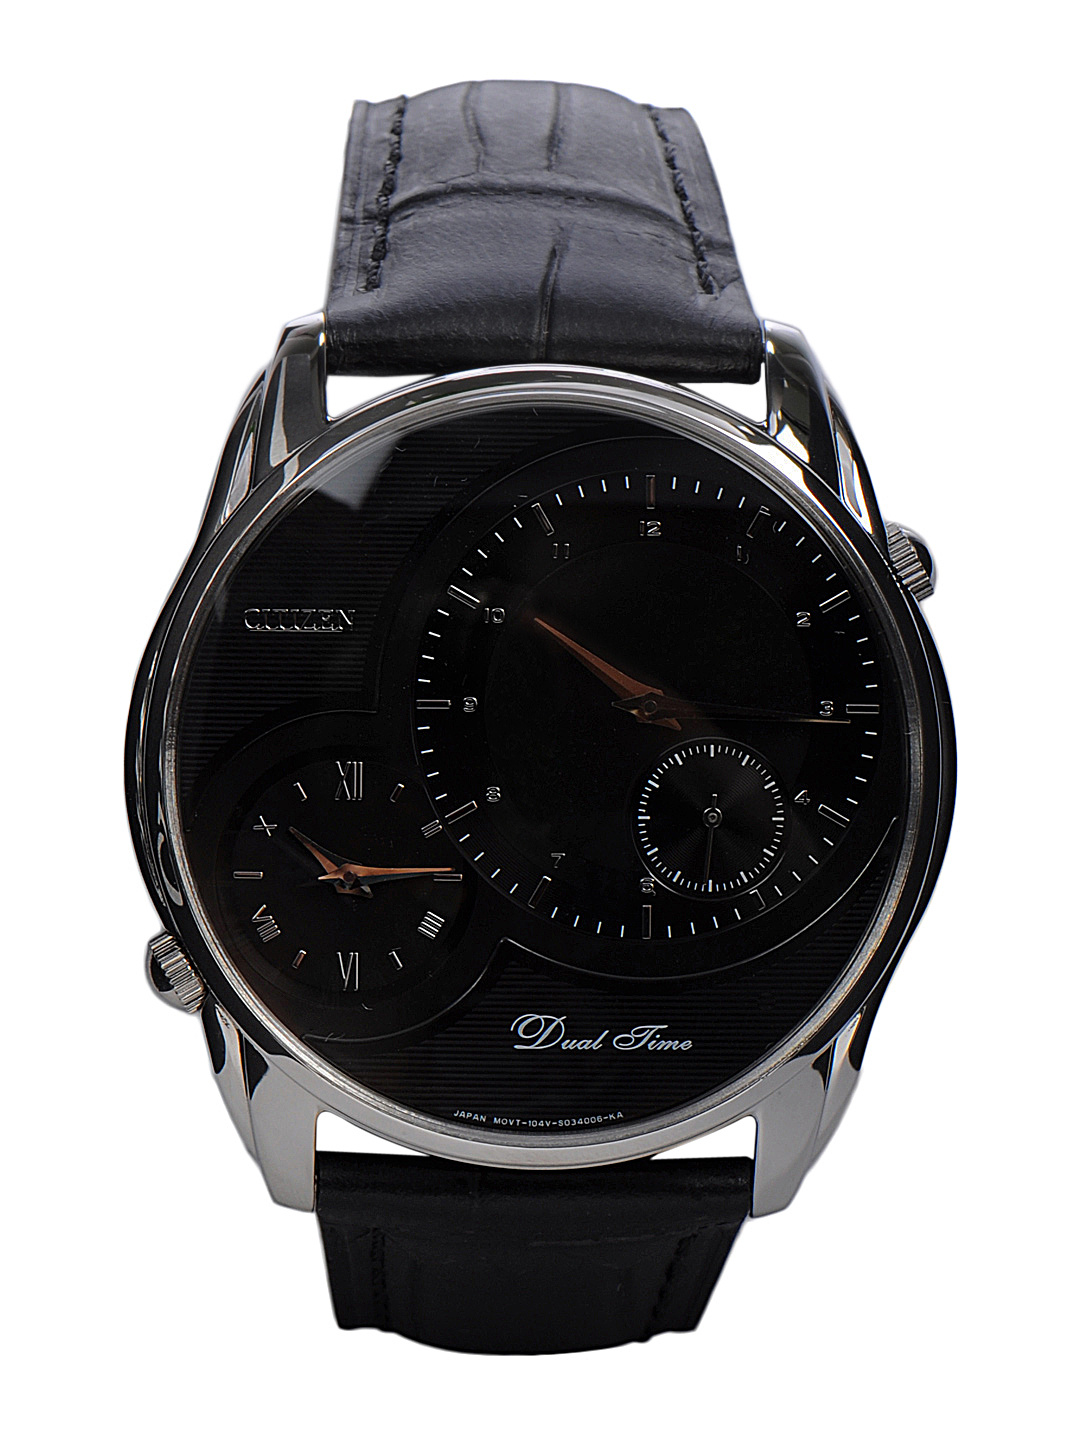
Citizen Men Black Dial Watch
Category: Accessories / Watches / Watches
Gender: Men
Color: Black
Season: Winter 2016
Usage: Casual